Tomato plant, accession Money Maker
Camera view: tilt-top (135 deg); turntable rotation: 90 degrees
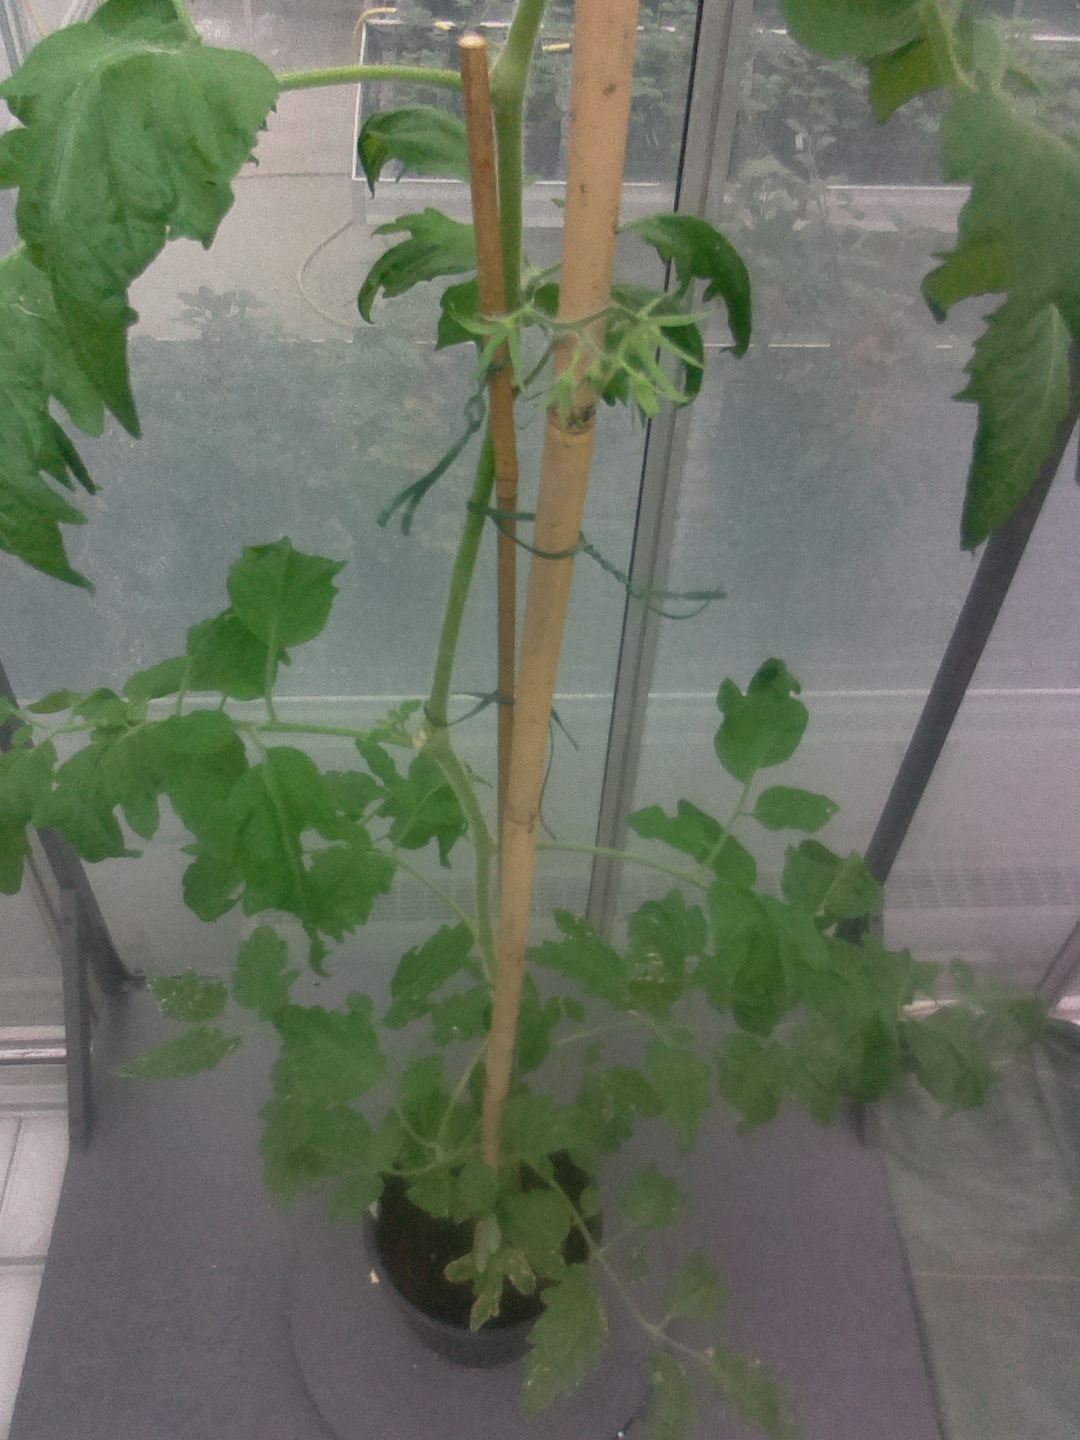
BBCH growth stage 70: Fruits at the main stem or branches visibles